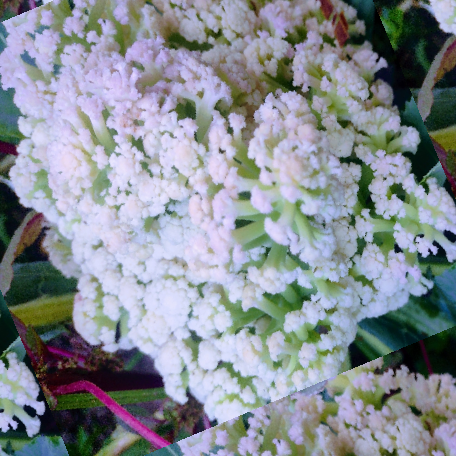
Label: Bacterial spot rot